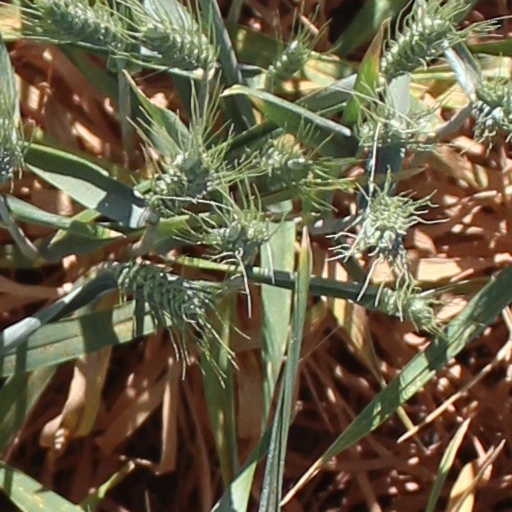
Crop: wheat